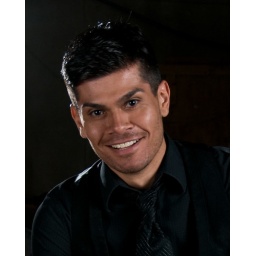
Two lights in white reflective umbrellas at 45 degrees in front. One bare light on left for separation.